To the Heart

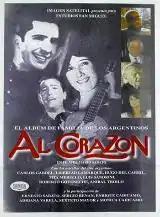

To the Heart (Spanish title: Al Corazón) is a 1996 Argentine documentary musical film directed and written by Mario Sábato. The film starred Libertad Lamarque and Alberto Castillo. The film explores the history of tango dancing in Argentina, and was filmed in Buenos Aires, Argentina.